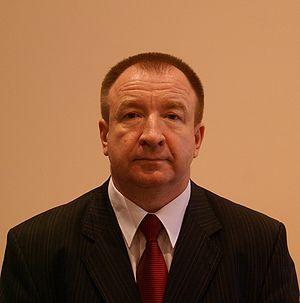
Igor Panarine, né le 30 octobre 1958, est un politologue et essayiste russe, doyen de l'académie diplomatique du ministère russe des Affaires étrangères.